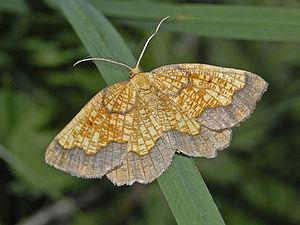
Epione est un genre de lépidoptères de la famille des Geometridae, de la sous-famille des Ennominae et de la tribu des Epionini.